The Rental

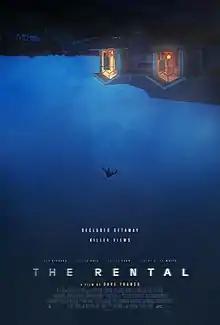
Theatrical release poster

The Rental is a 2020 American horror film co-written, produced and directed by Dave Franco, in his feature directorial debut. Franco co-wrote the screenplay with Joe Swanberg from a story by Franco, Swanberg, and Mike Demski. It stars Dan Stevens, Alison Brie, Sheila Vand, Jeremy Allen White, and Toby Huss, and follows two couples who begin to suspect they are being watched in the house they rented.